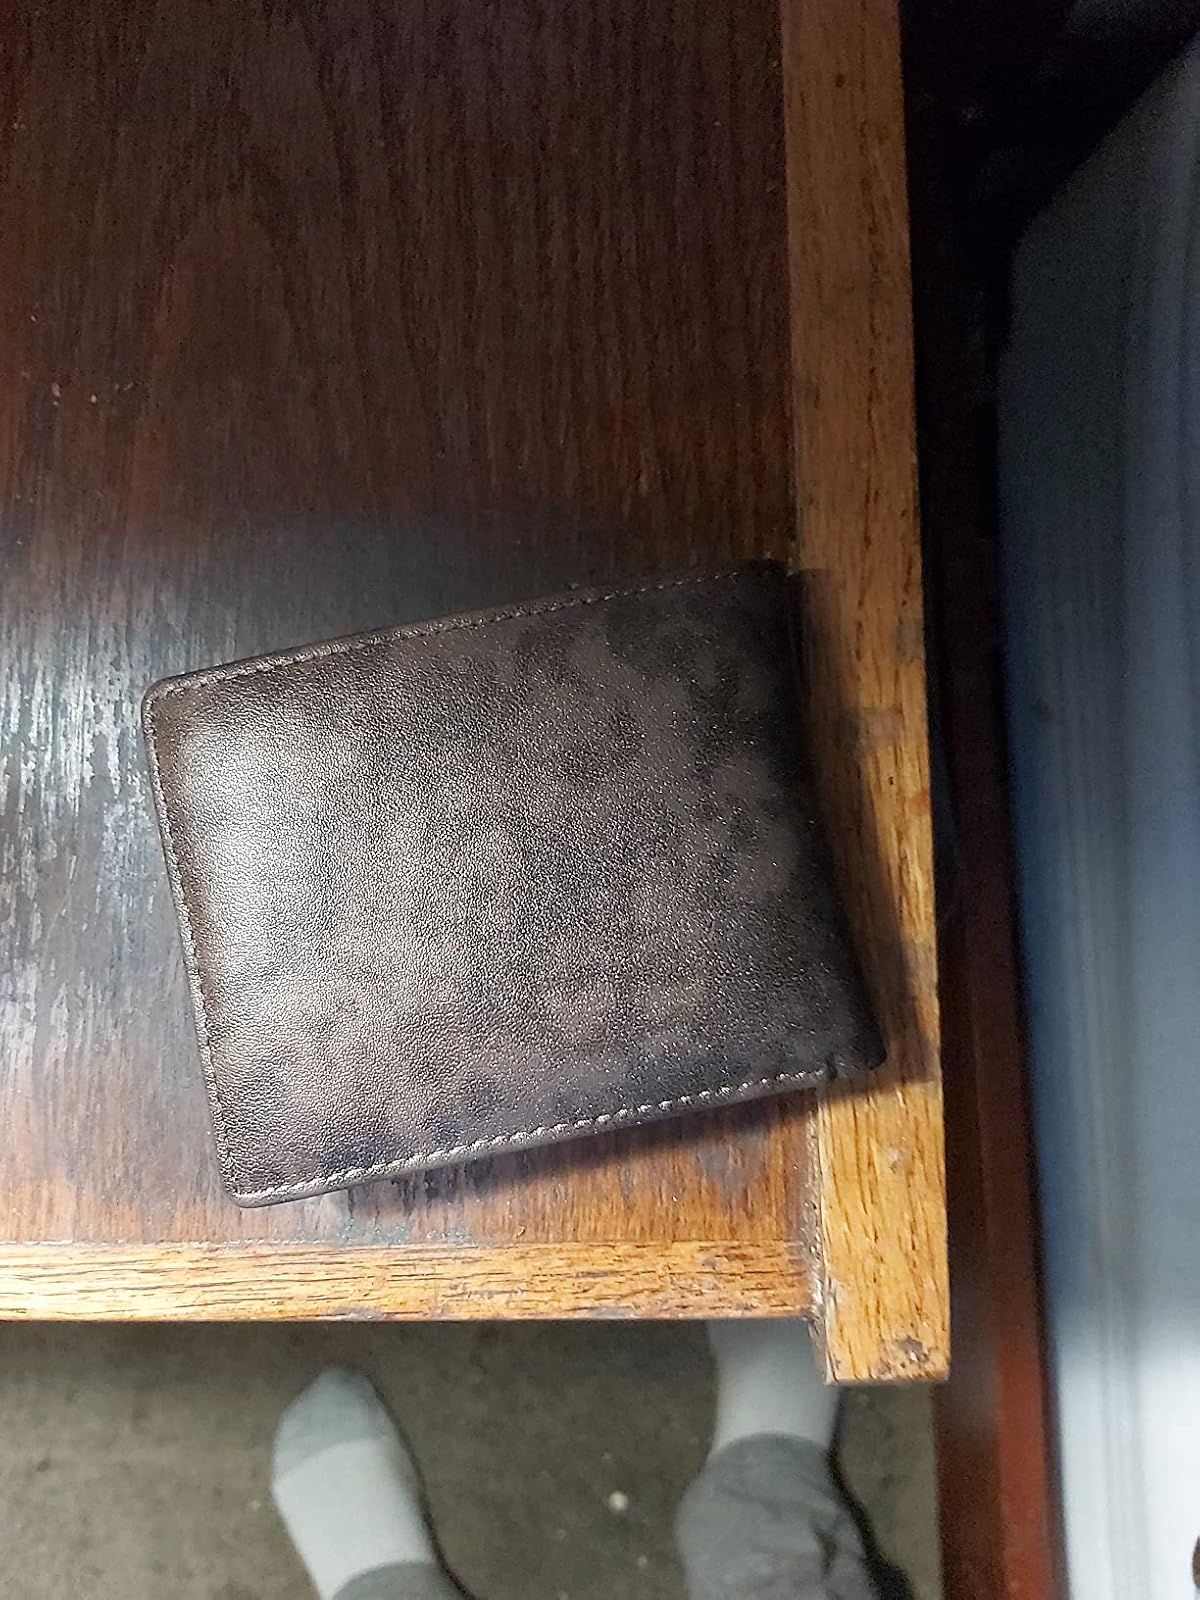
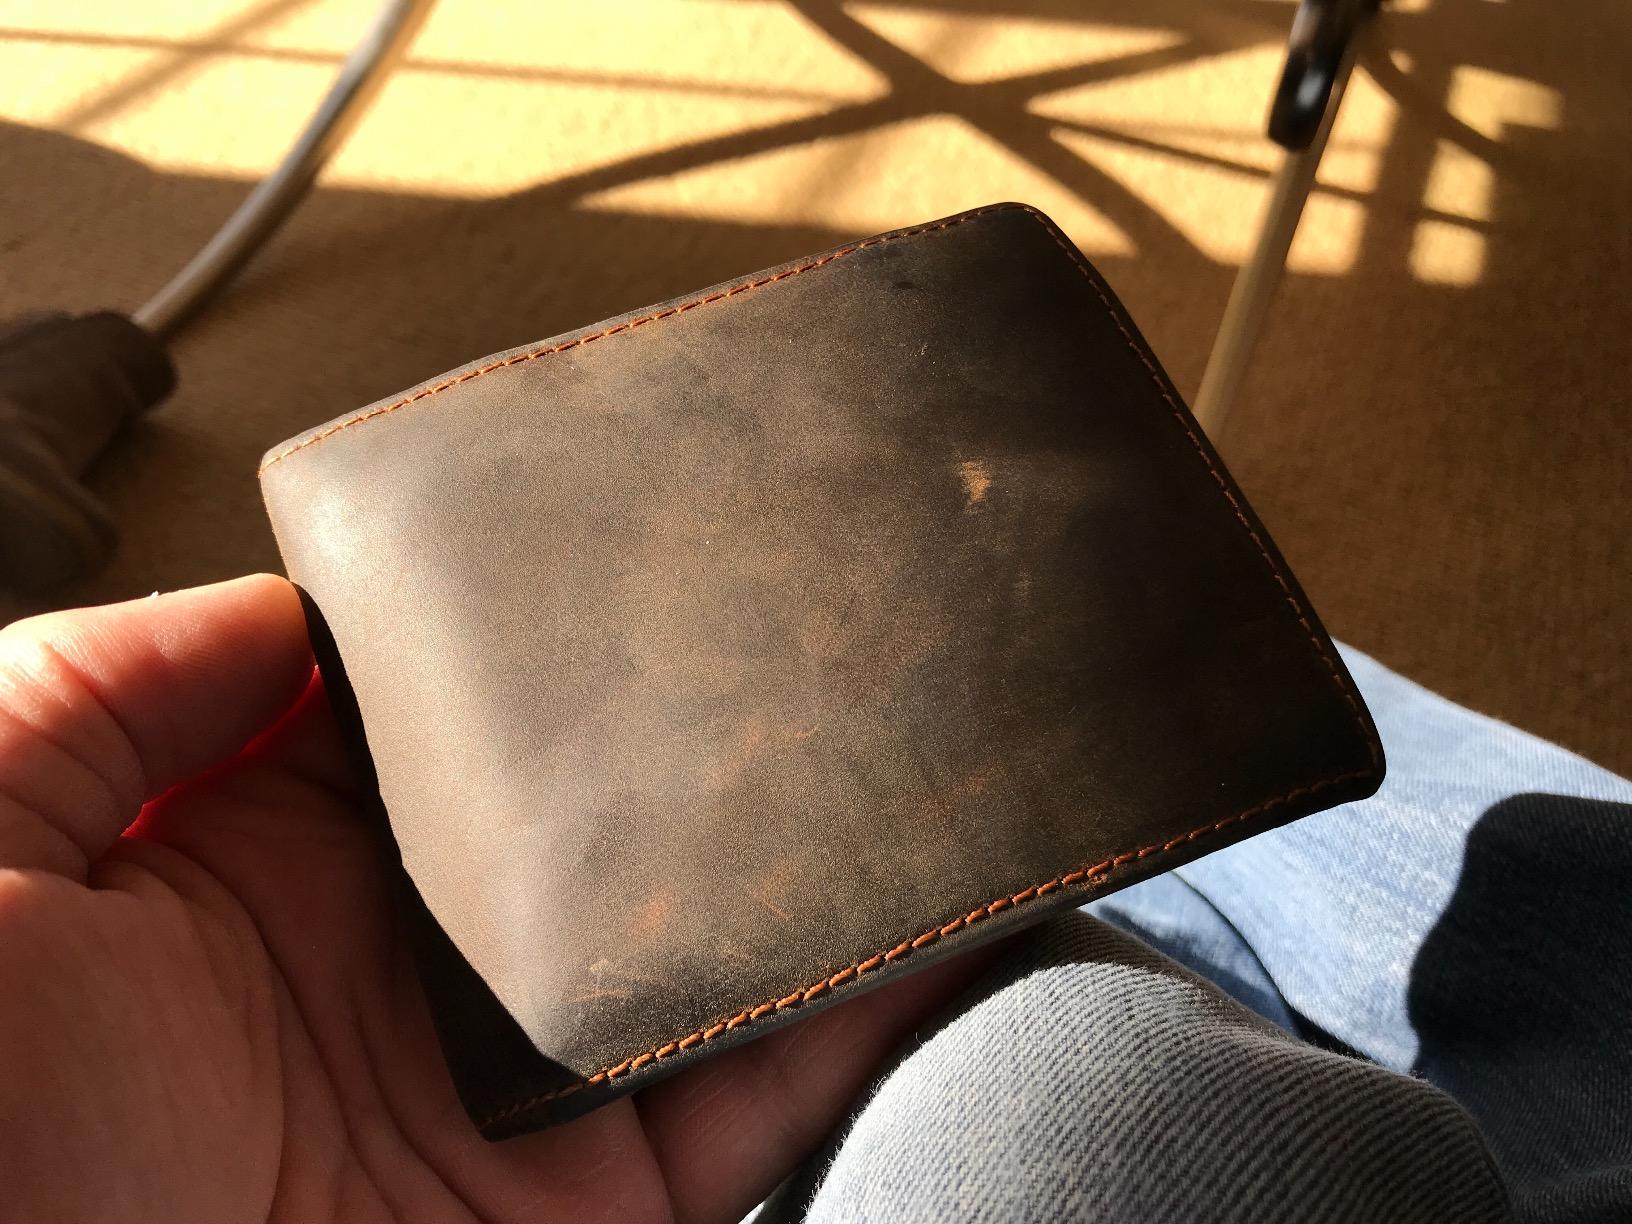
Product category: accessories_wallet
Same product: no